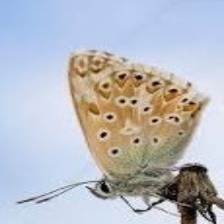
Species: CHALK HILL BLUE
Butterfly family (ImageNet category): lycaenid_butterfly